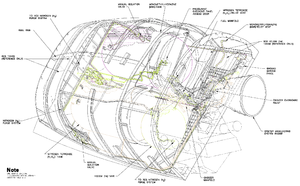
La navette spatiale américaine est un type de véhicule spatial conçu et utilisé par l'agence spatiale américaine, dont le vol inaugural remonte au 12 avril 1981 et qui est retiré du service en juillet 2011, après avoir effectué un total de 135 vols.